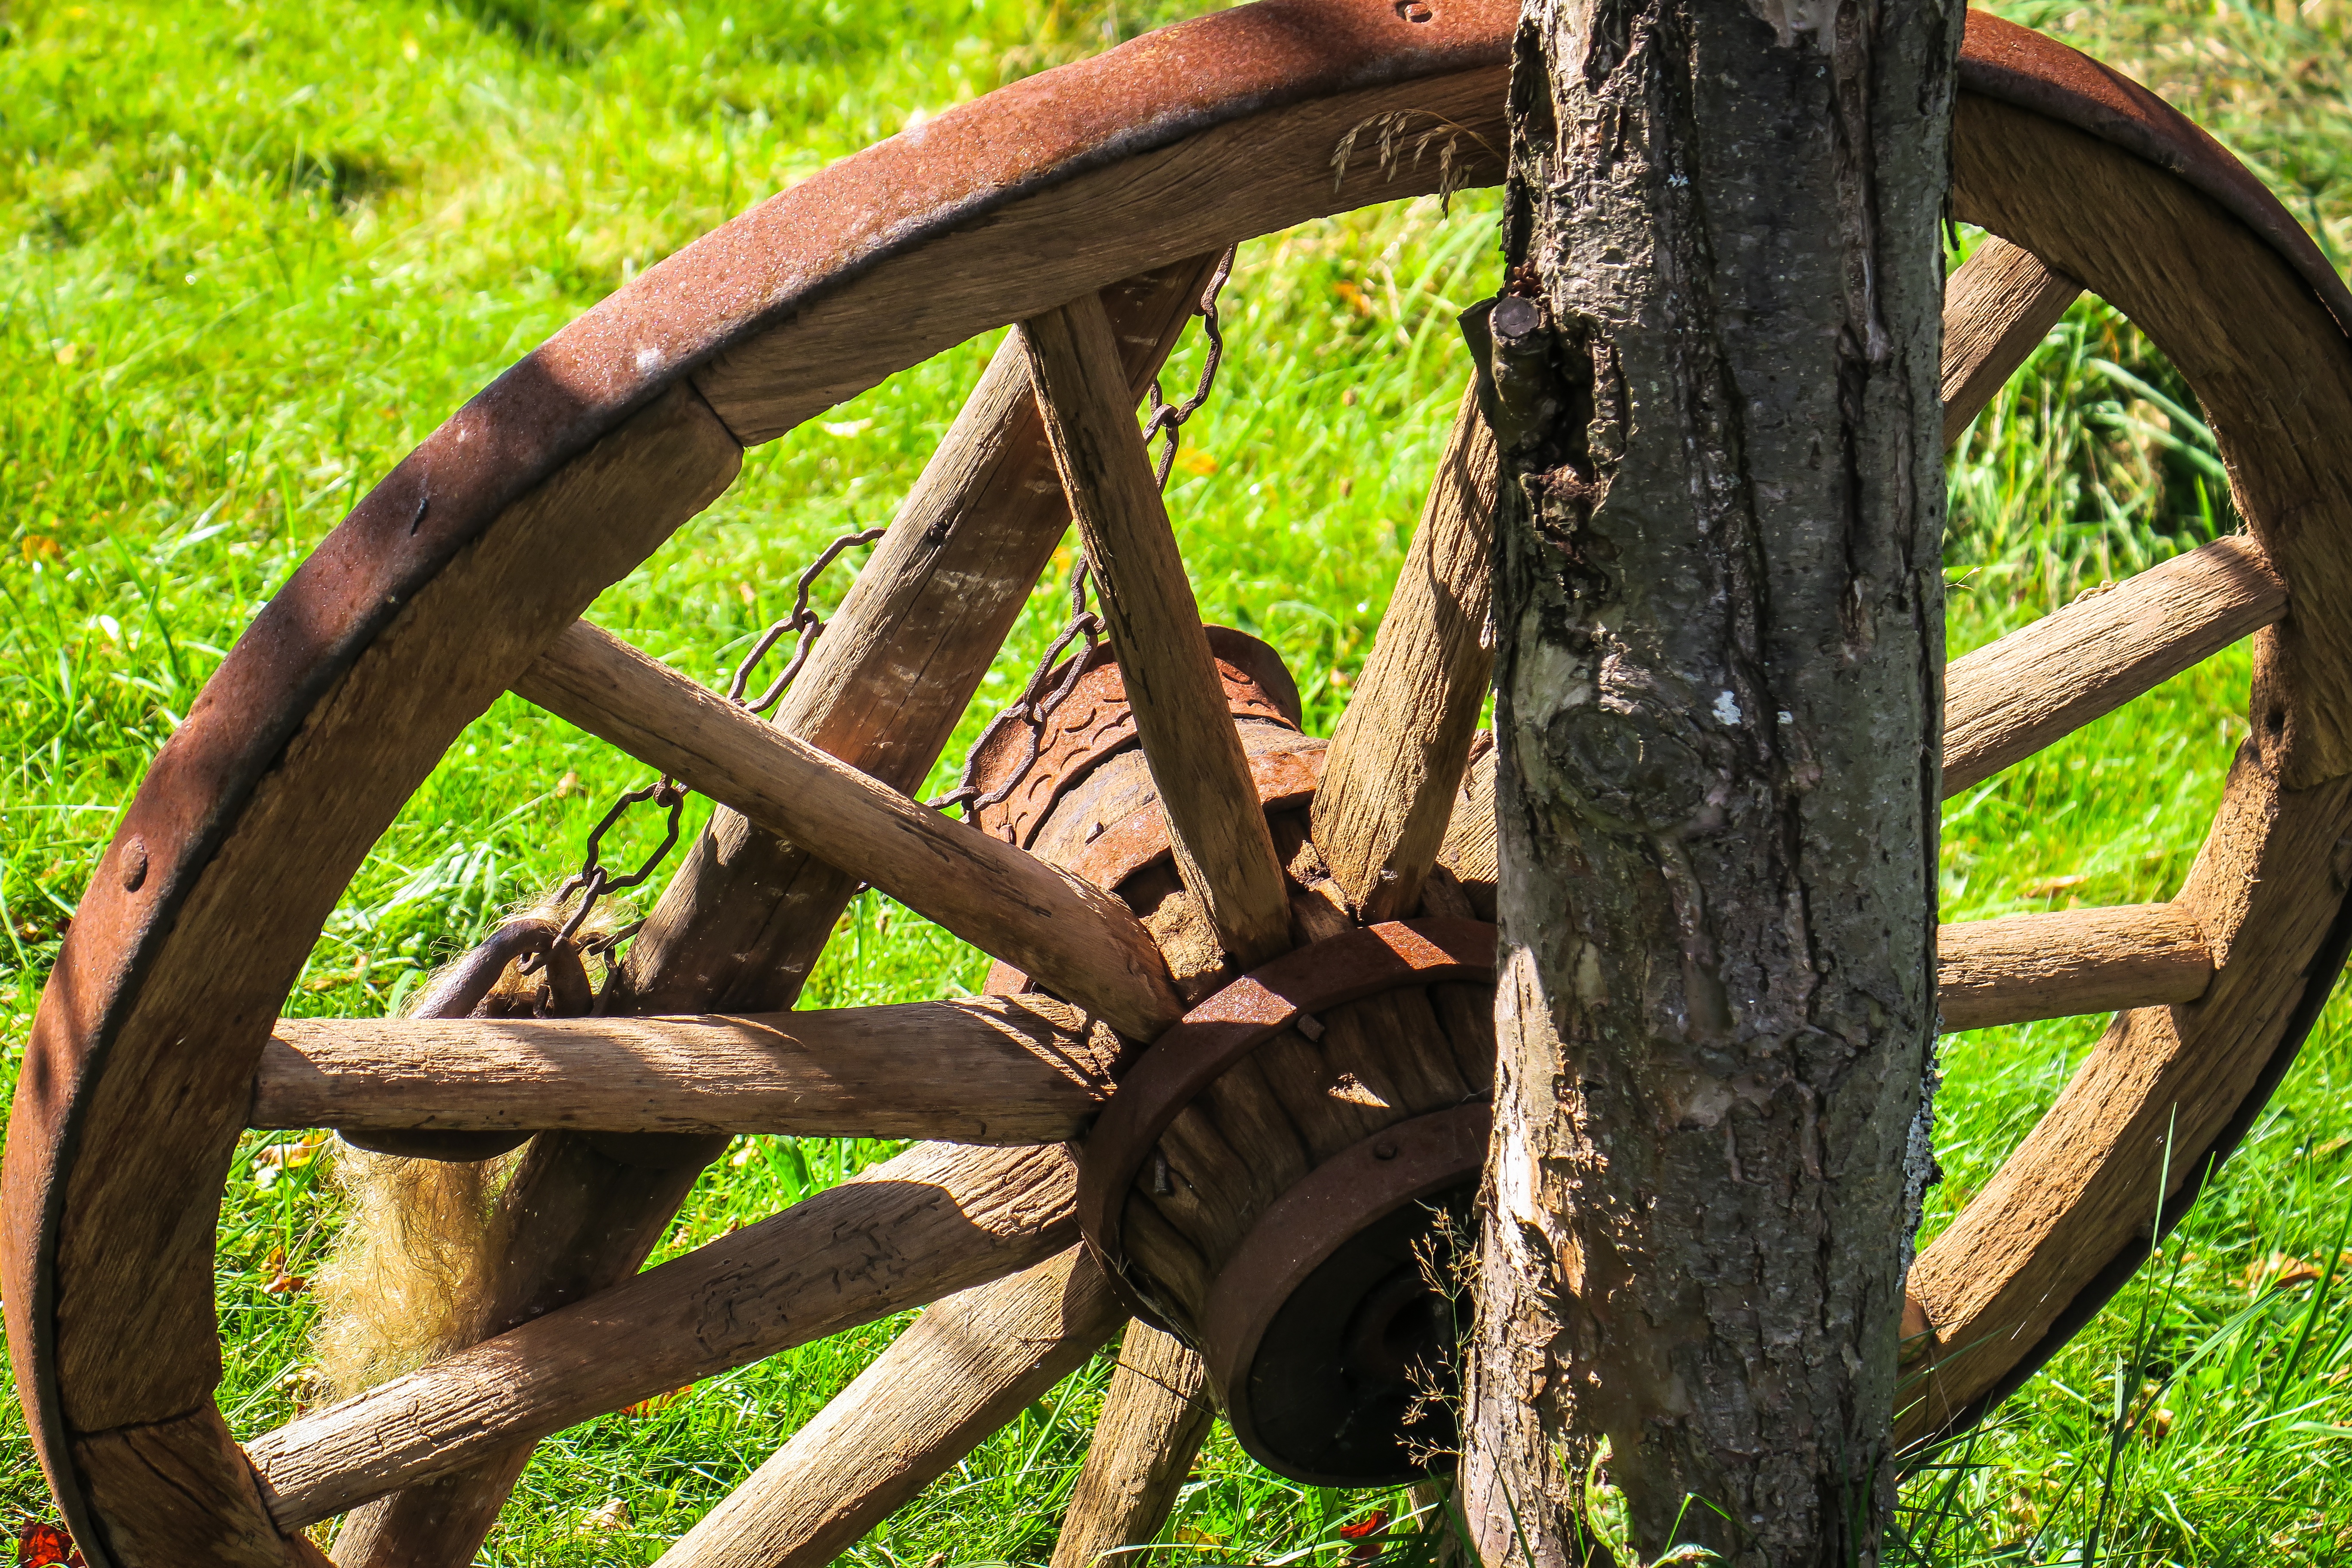
tree, forest, wood, farm, antique, wheel, old, bicycle, green, vehicle, jungle, nostalgia, spokes, woodland, wooden wheel, wagon wheel